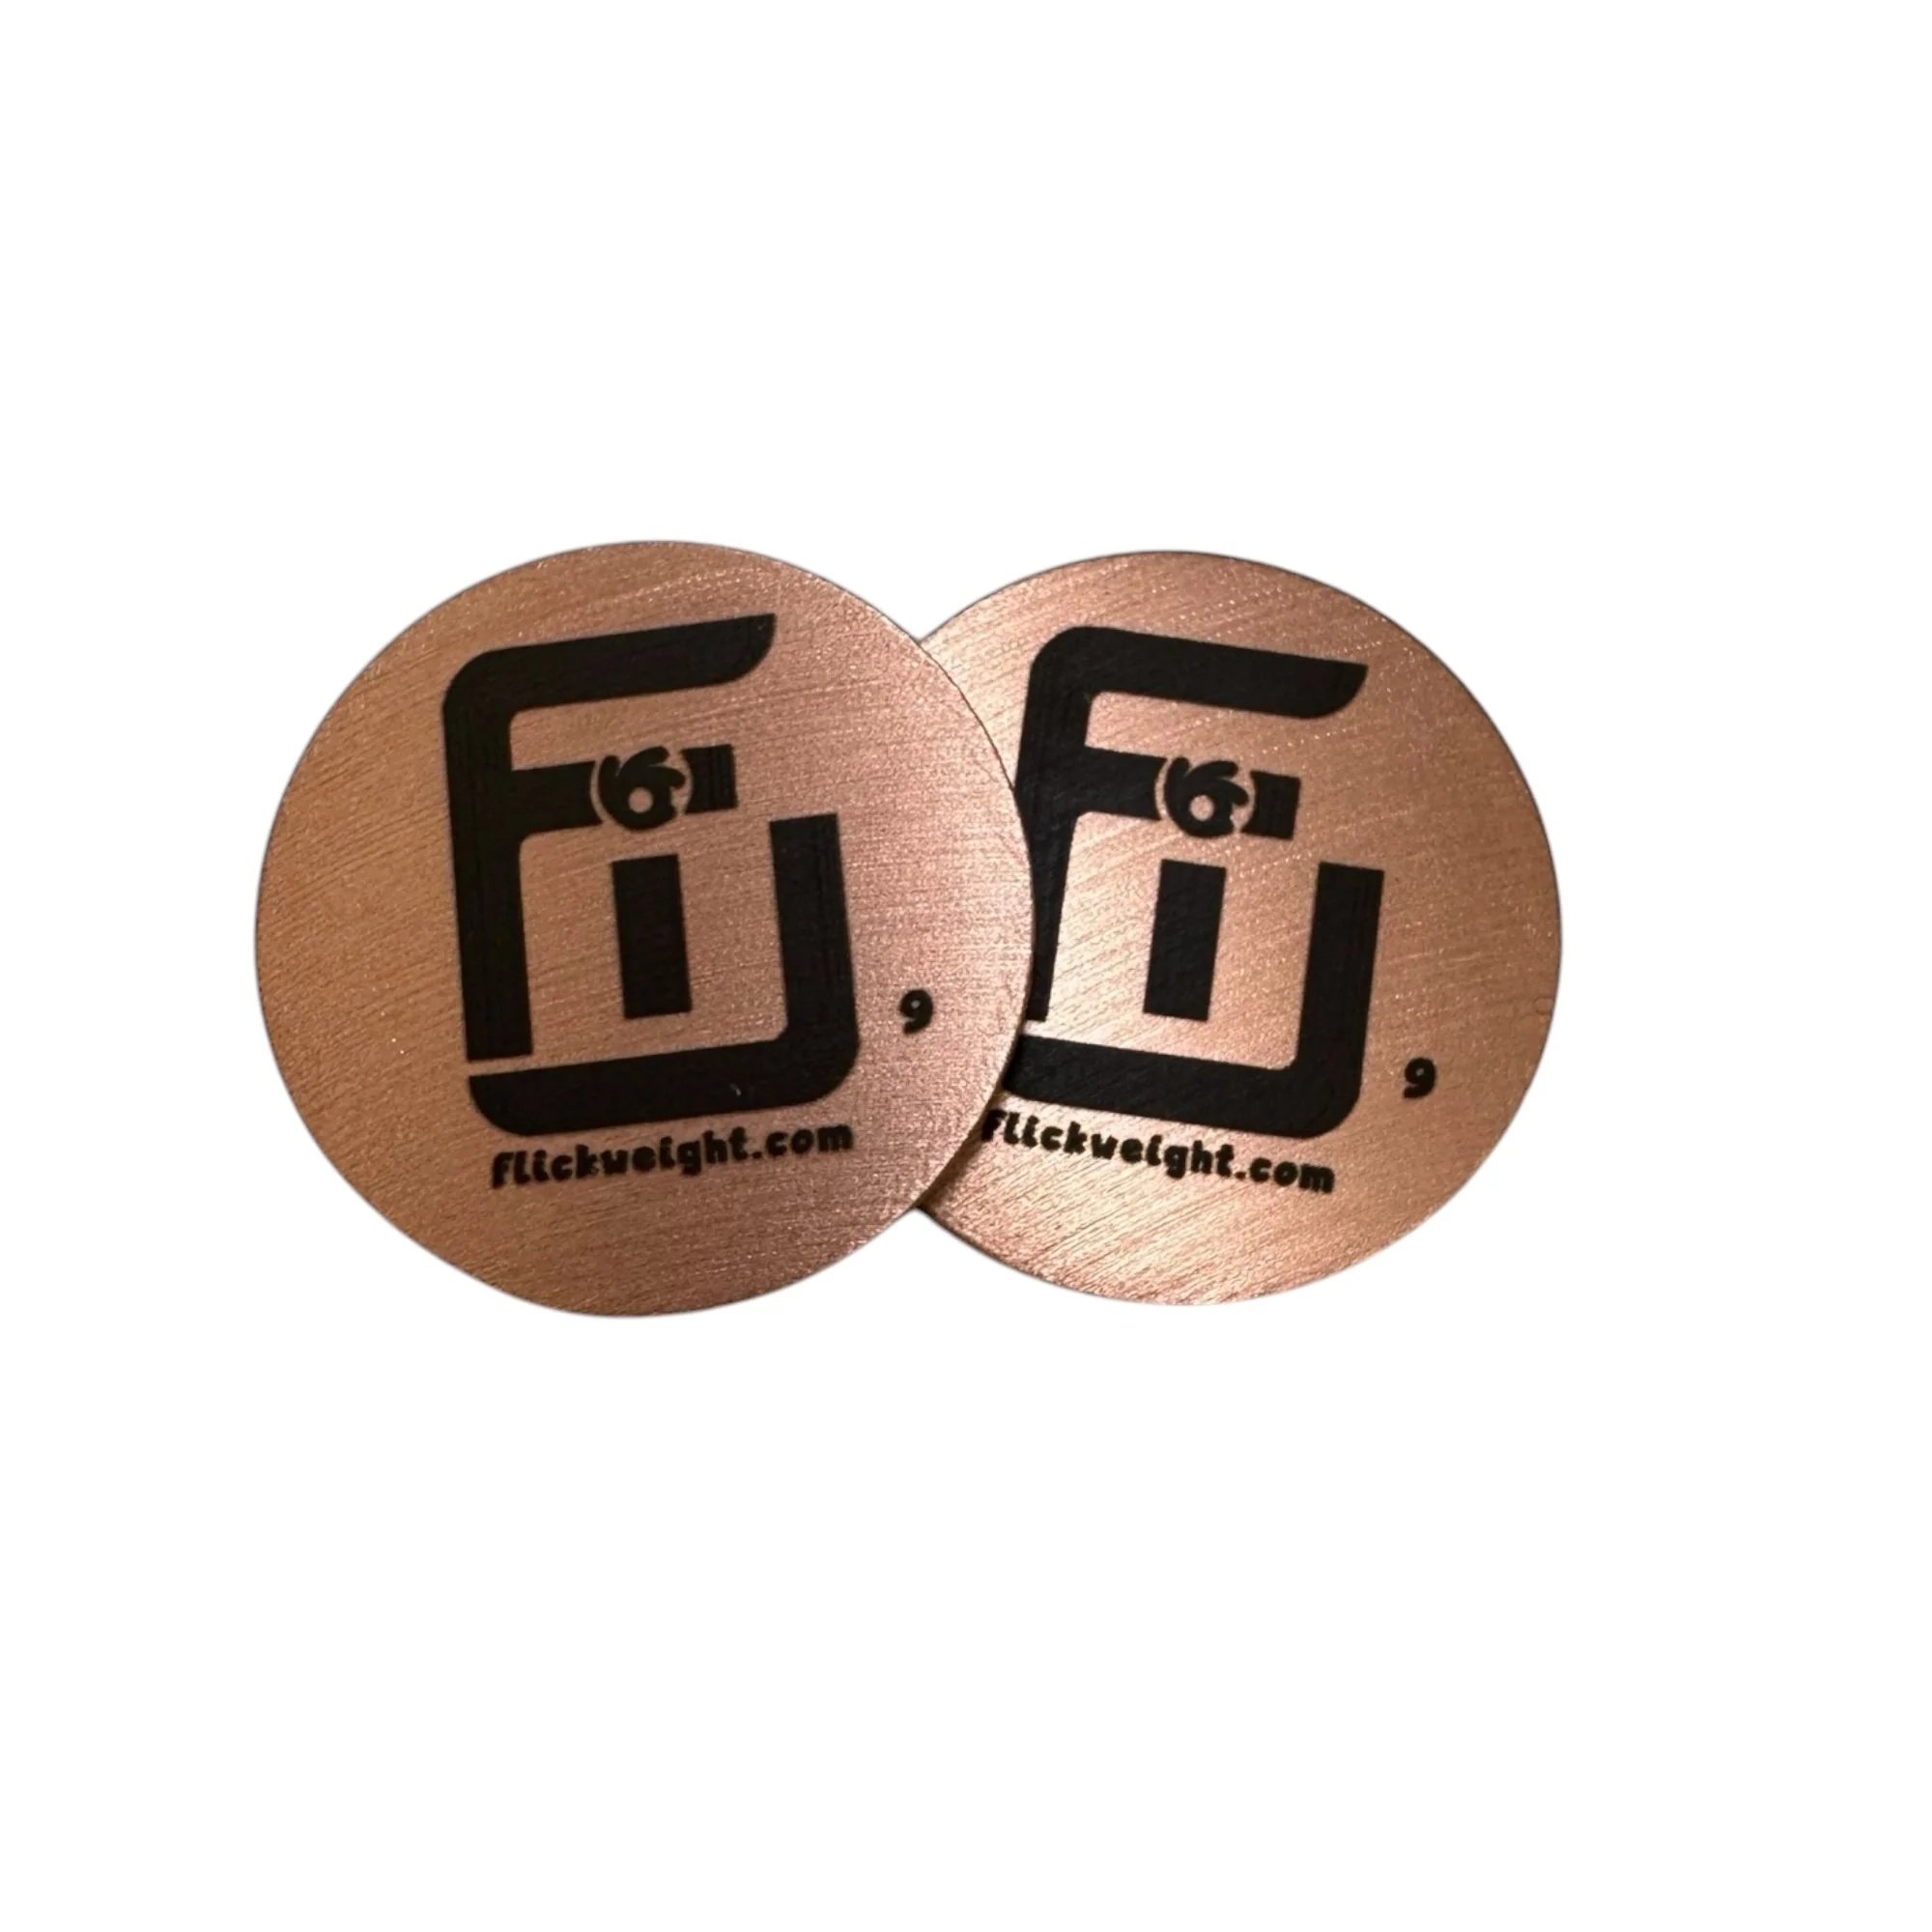
9g - Copper 2 Pack
9g Copper Flick Weights (2-Pack) Patent Pending Dial in your paddle's performance with our ~ 9g Copper Flick Weights —crafted for players who crave precision and control. This 2-pack delivers optimal weight distribution, allowing you to customize your paddle's feel to suit your game. Each weight is machined with care, showcasing a brilliant copper finish that combines durability with striking aesthetics. Whether you're adding spin, increasing power, or refining your balance, these weights provide the versatility you need to dominate on the court. Perfect for players who know their paddle's sweet spot, this 2-pack offers the reliability and craftsmanship you've come to expect from Flick Weight. Upgrade your game today!
Brand: Flick Weight
Category: Sporting Goods > Athletics > Racquetball & Squash > Racquetball & Squash Training Aids > Racquetball & Squash Fitness Equipment